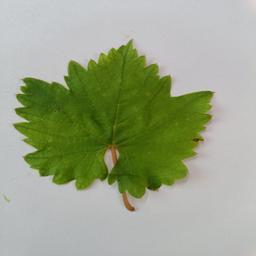
Label: Healthy Leaves